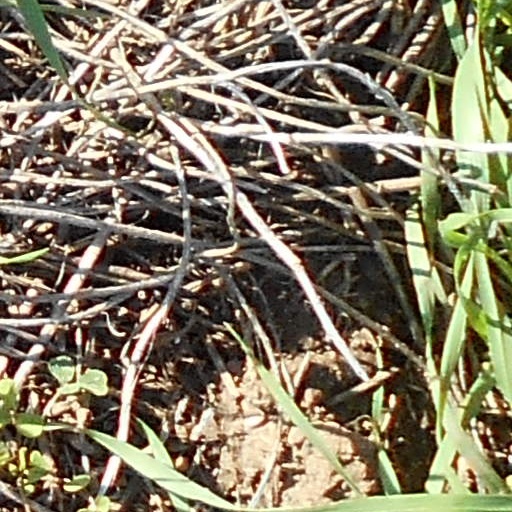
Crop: wheat